Najib Mikati

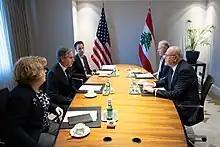
Mikati with US Secretary of State Antony Blinken, 4 November 2023

Following the resignation of Prime Minister Hassan Diab in August 2020, both Mustafa Adib and Saad Hariri failed to form a government. Mikati was designated to fill the role on 26 July 2021. He received 72 votes out of 128 MPs. Mikati declared that he wanted a purely technocratic government, without representatives of political parties, in order to carry out the economic reforms expected by Lebanon's donors. His appointment was received coldly by the population. As the country sank into a serious economic, social and humanitarian crisis, he was seen as a representative of the traditional political class and economic elites. According to the daily "L'Orient-Le Jour", “if being a billionaire has long been an asset in establishing someone on the Lebanese political scene, it is now perceived by part of the population as a symbol of the plundering of public resources by the political class. On 10 September 2021, Mikati was able to form a government of 24 members after long negotiations with President Aoun, and the various political parties. When he took office, Lebanon was in the grip of a very serious economic crisis: collapse of the national currency, galloping inflation (the cost of food had jumped by 700% in the previous two years), massive layoffs, a poverty rate of 78% according to the UN, frequent power cuts, fuel shortages, etc. He announced that he wanted to call on the solidarity of the Arab world to try to get the country out of the crisis it was going through and to negotiate with the IMF.